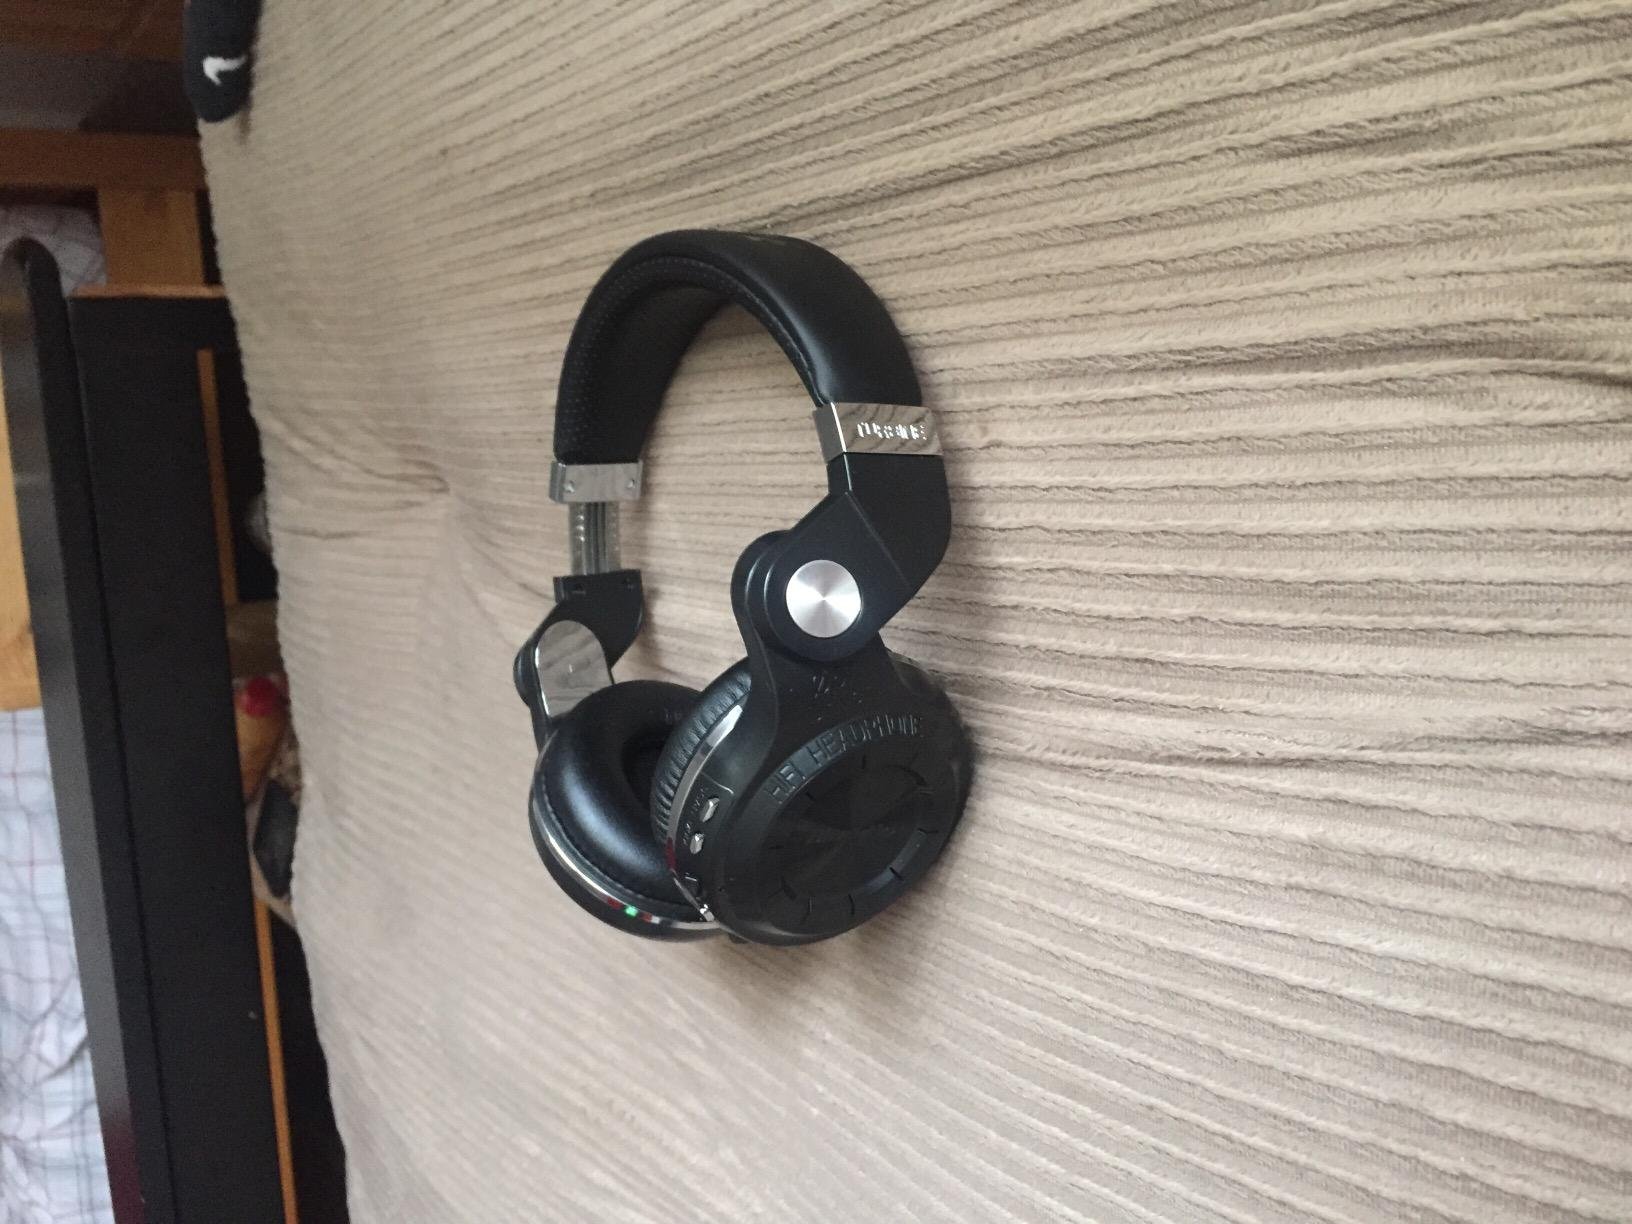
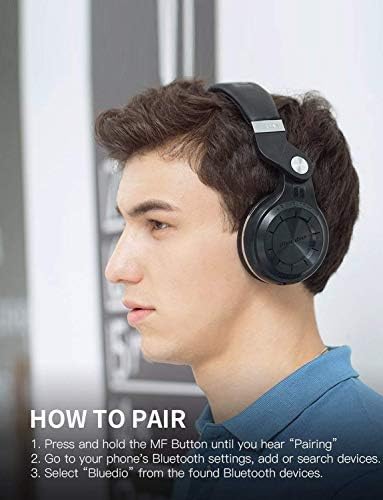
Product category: headphones
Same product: no